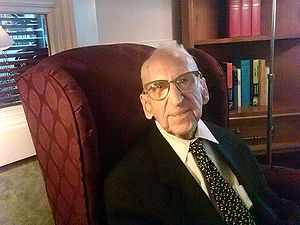
Walter Breuning
Walter Breuning var amerikaner og var indtil sin død verificeret som verdens ældste nulevende mand efter briten Henry Allingham, der døde den 18. juli 2009.